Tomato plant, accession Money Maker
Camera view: horizontal (90 deg, fisheye); turntable rotation: 60 degrees
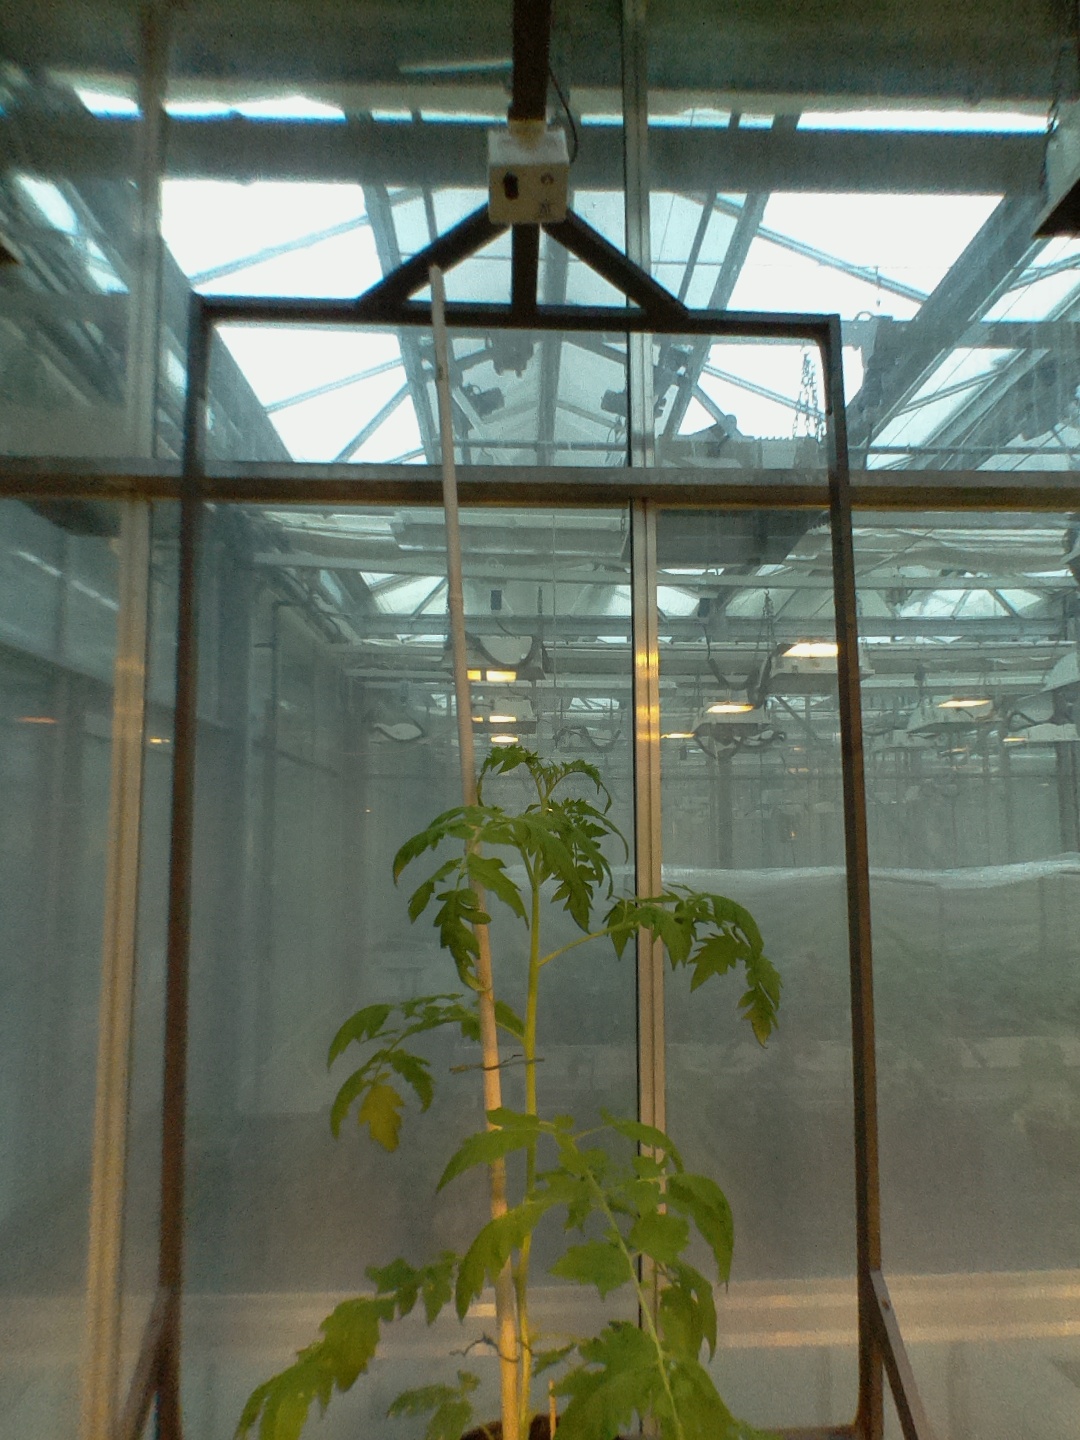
BBCH growth stage 53: 3 inflorescences visible